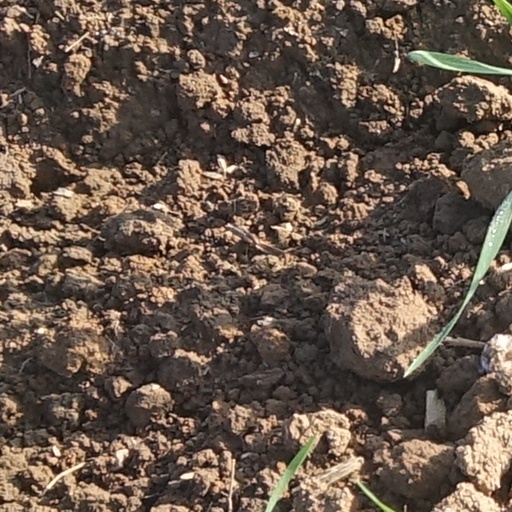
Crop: wheat